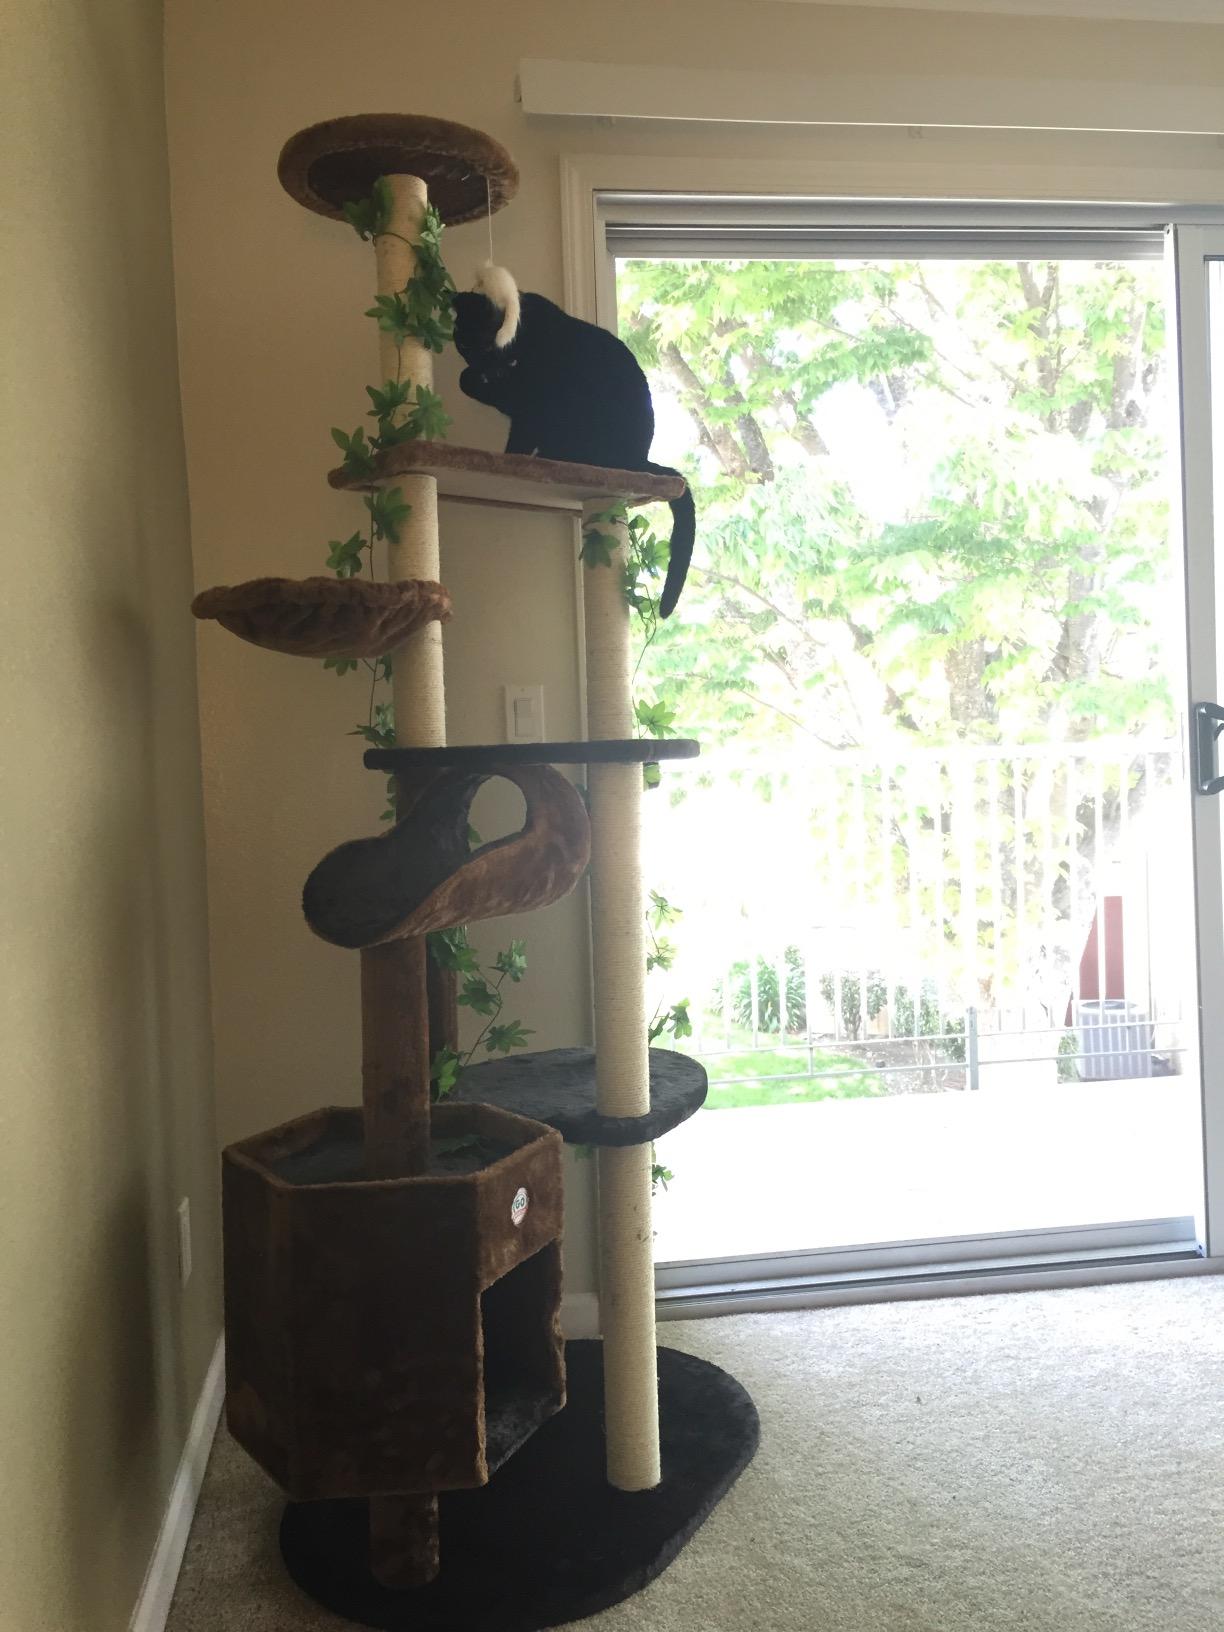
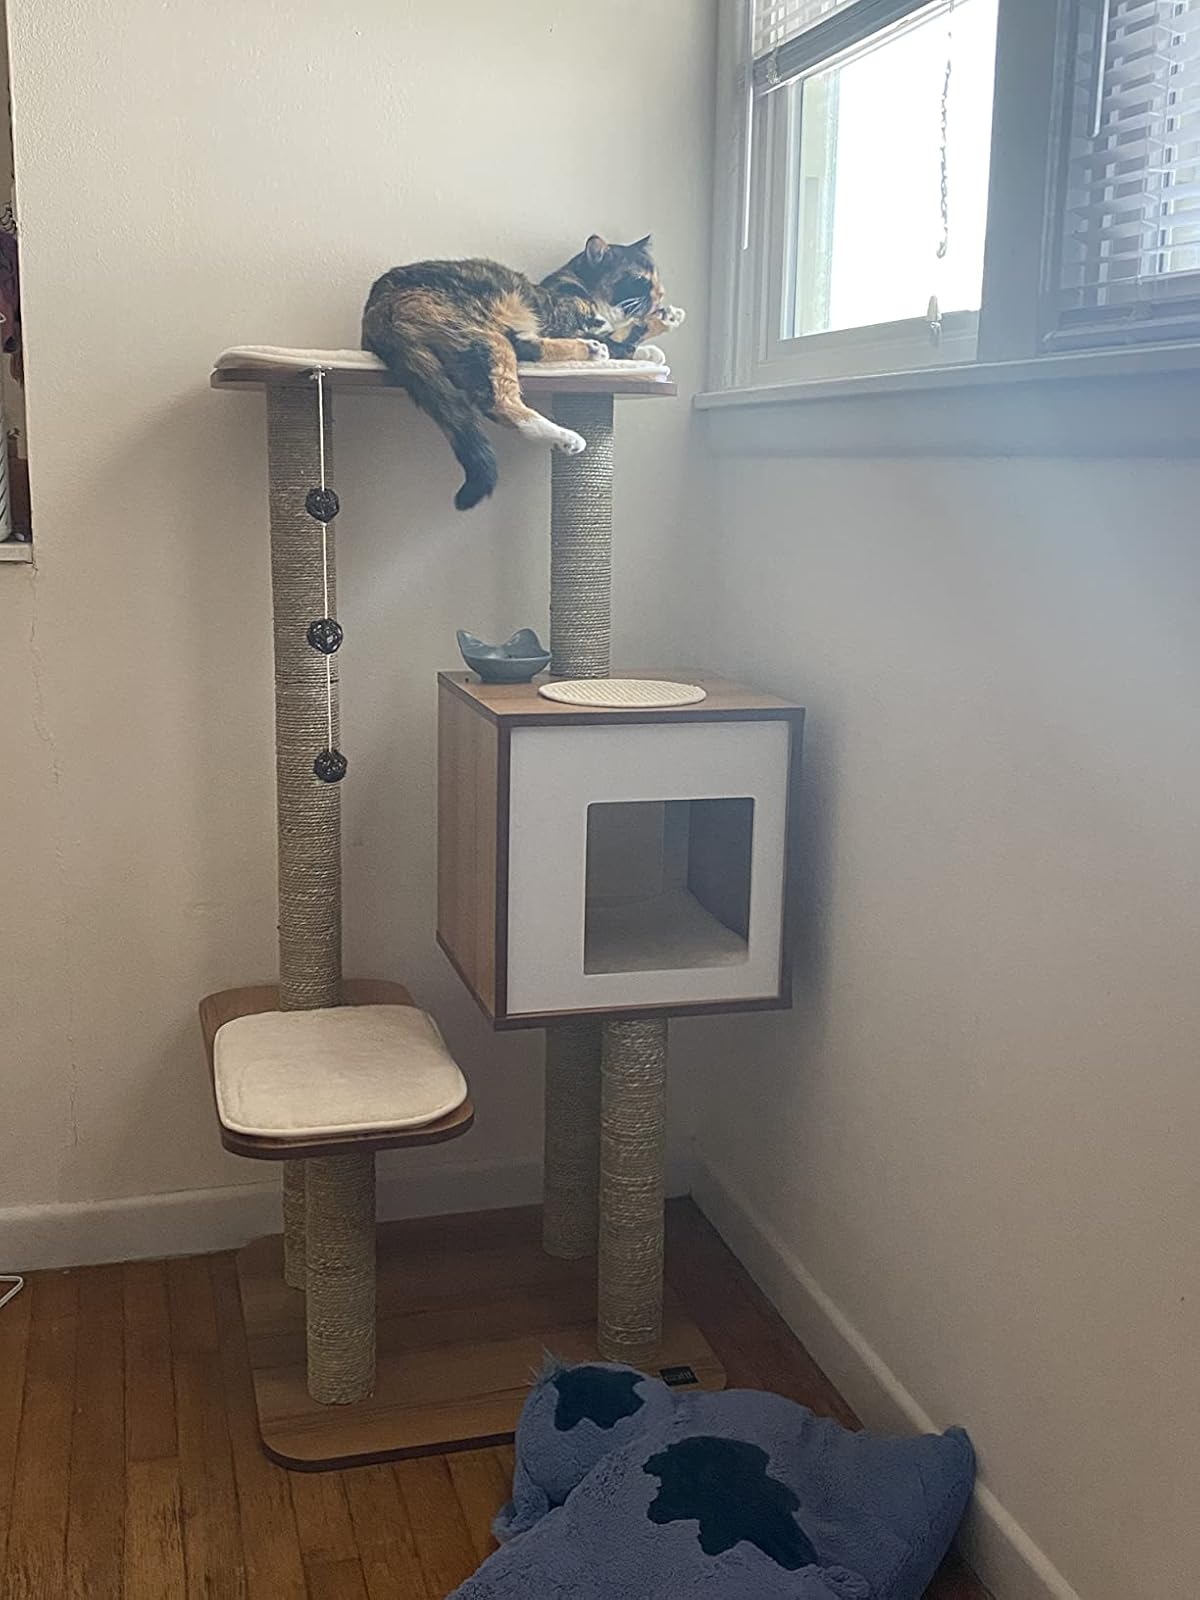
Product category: items_cat tree
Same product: no